HR 8799

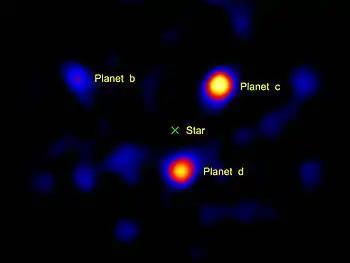
Direct image of exoplanets around the star HR 8799 using a vortex coronagraph on a 1.5 m portion of the Hale Telescope

Up until the year 2010, telescopes could only directly image exoplanets under exceptional circumstances. Specifically, it is easier to obtain images when the planet is especially large (considerably larger than Jupiter), widely separated from its parent star, and hot so that it emits intense infrared radiation. However, in 2010 a team from NASAs Jet Propulsion Laboratory demonstrated that a vortex coronagraph could enable small telescopes to directly image planets. They did this by imaging the previously imaged HR 8799 planets using just a 1.5 m portion of the Hale Telescope.